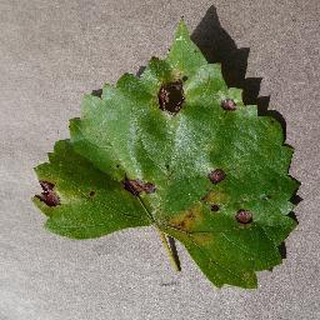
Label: grape_black_rot